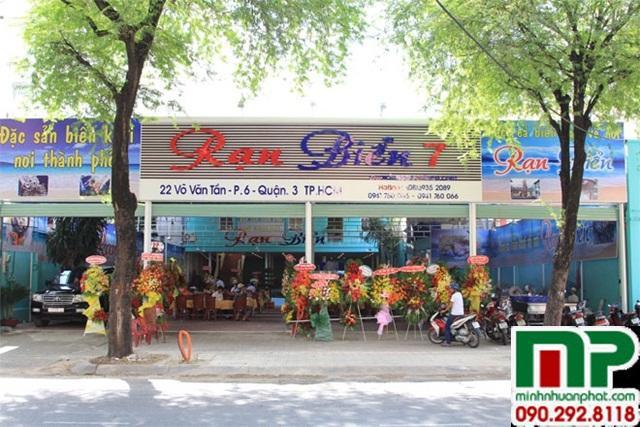
ở trước cửa hàng có sự xuất hiện của nhiều lẵng hoa